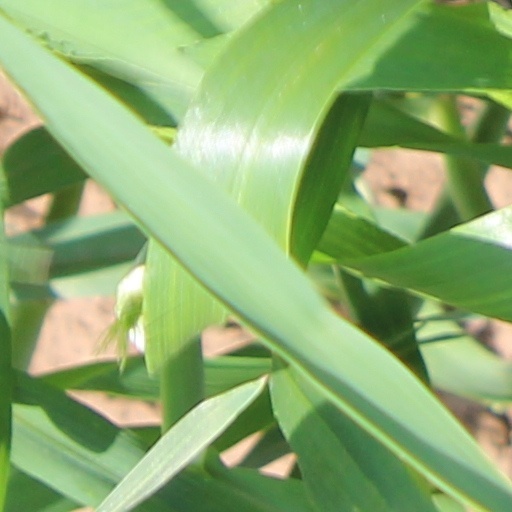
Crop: wheat